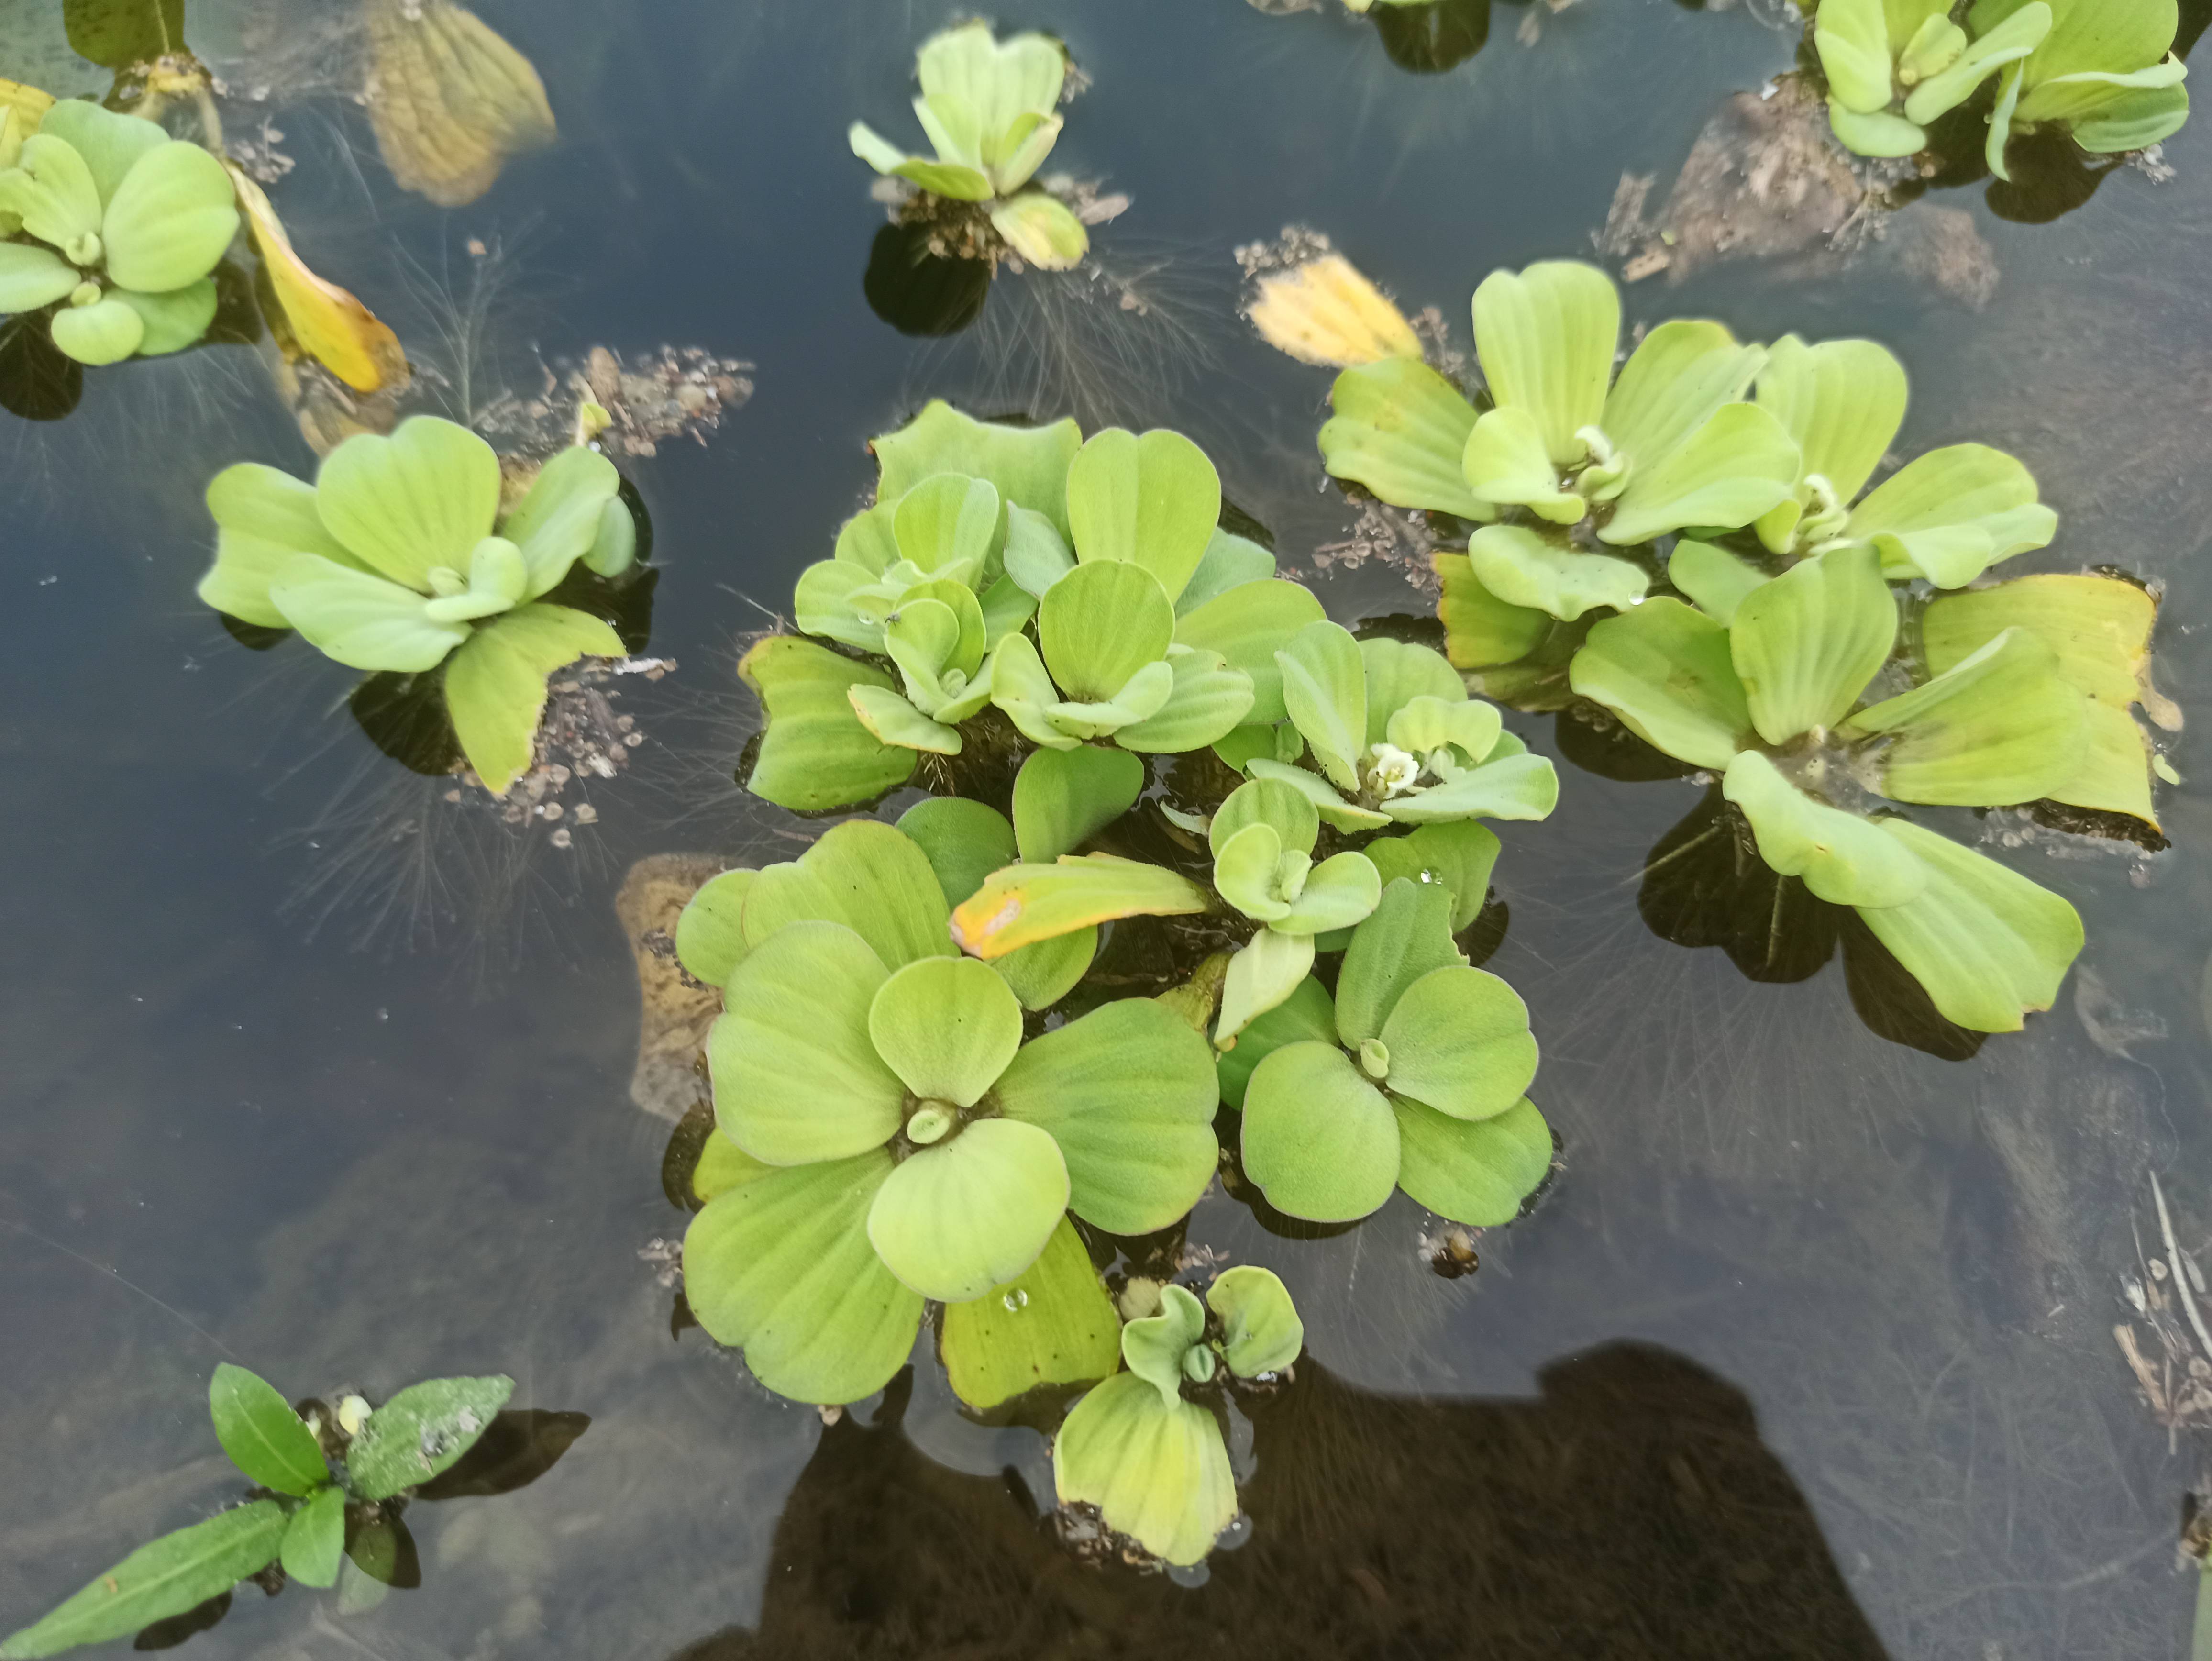
Species: Water Lettuce (Pistia stratiotes)